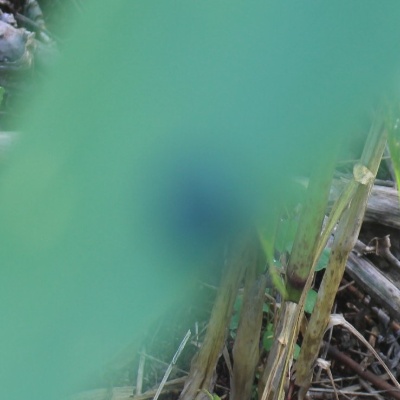
Crop: Maize
Condition: leaf beetle